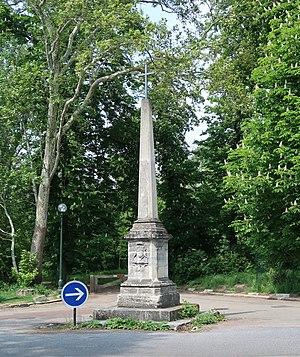
Croix aux abords du jardin du Pré-Catelan, bois de Boulogne, sous la neige (Paris, 16e).
Le jardin du Pré-Catelan est un parc botanique du bois de Boulogne à Paris qui se trouve dans la zone du Pré Catelan.
La Croix-Catelan était l'un des stades parisiens du Racing Club de France, situé en limite du Pré Catelan, dans une enclave de six hectares au sein du bois de Boulogne, attribuée depuis 1882. Aujourd'hui la gestion du site est concédé à Lagardère SA, qui a créé pour la gestion du site une entité nommée Lagardère Paris Racing.